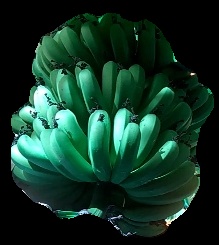
Variety: pachbale
Grade: grade1